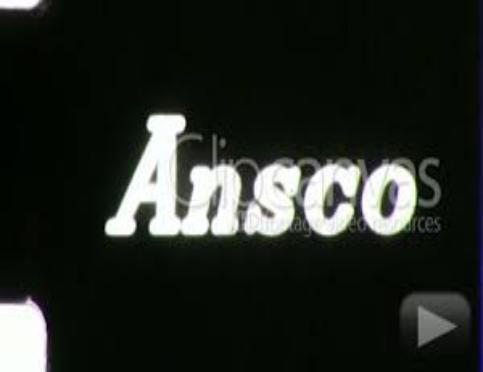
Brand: Ansco
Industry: Electronic